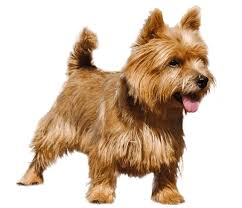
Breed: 203-n000016-Norwich_terrier